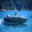
Label: ship